Honda CB50

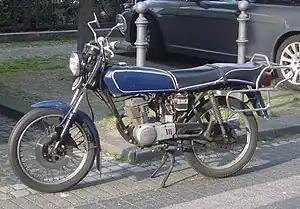

The Honda CB50 is a , single-cylinder, four-stroke, SOHC street motorcycle manufactured by the Honda Motor Company, from 1971.